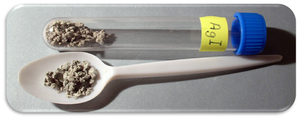
L'iodure d'argent est un composé inorganique hautement insoluble dans l'eau, photosensible.